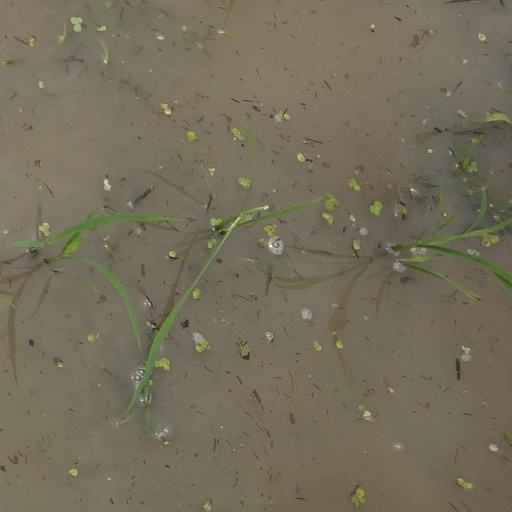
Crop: rice